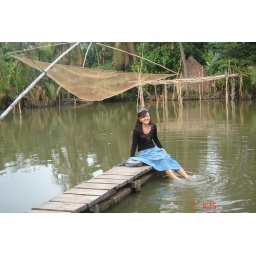
the water in the river was so cool